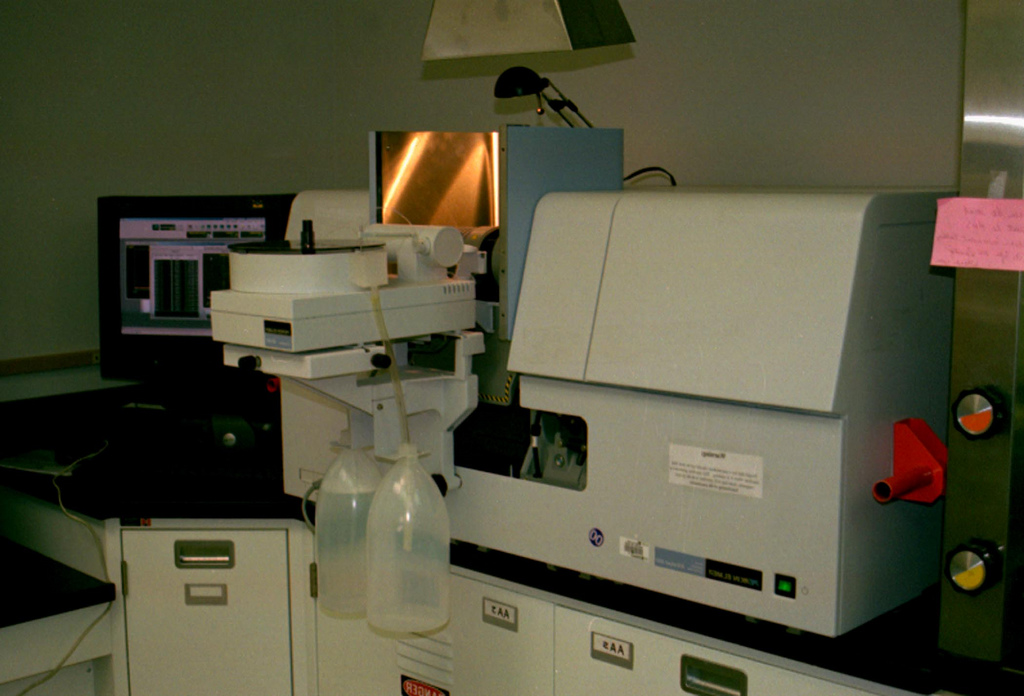
Atomic absorption spectrometer used for health research.
Specialty: medical-devices